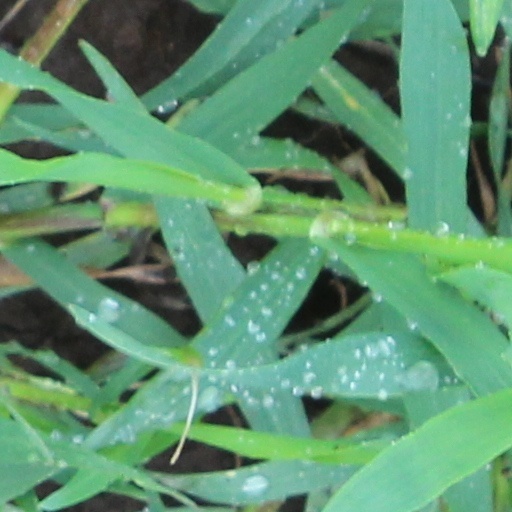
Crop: wheat